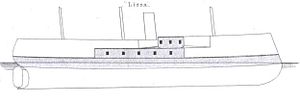
Lissa (skib, 1871) / Design
Linjetegning af Lissa fra Brassey's Naval Annual 1888.
Panserskibet Lissa var det første nye panserskib i den kejserlige østrigske marine efter sejren i slaget ved Lissa, og det blev opkaldt efter øen.